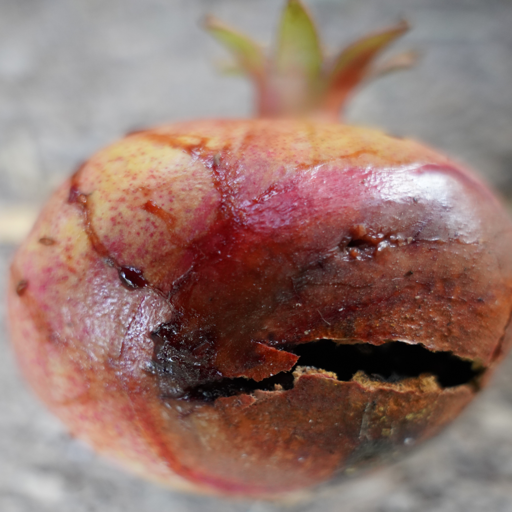
Label: Ectomyelois ceratoniae